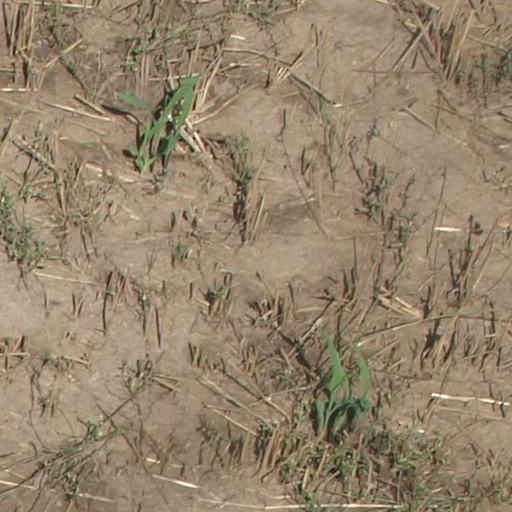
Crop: maize; corn